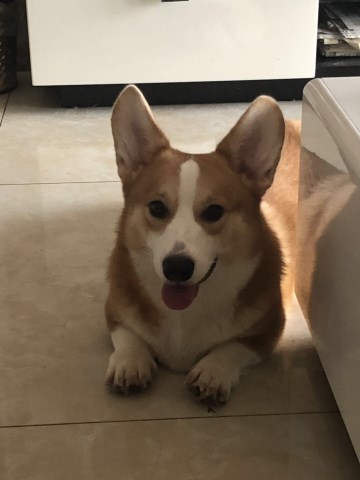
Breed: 2909-n000116-Cardigan